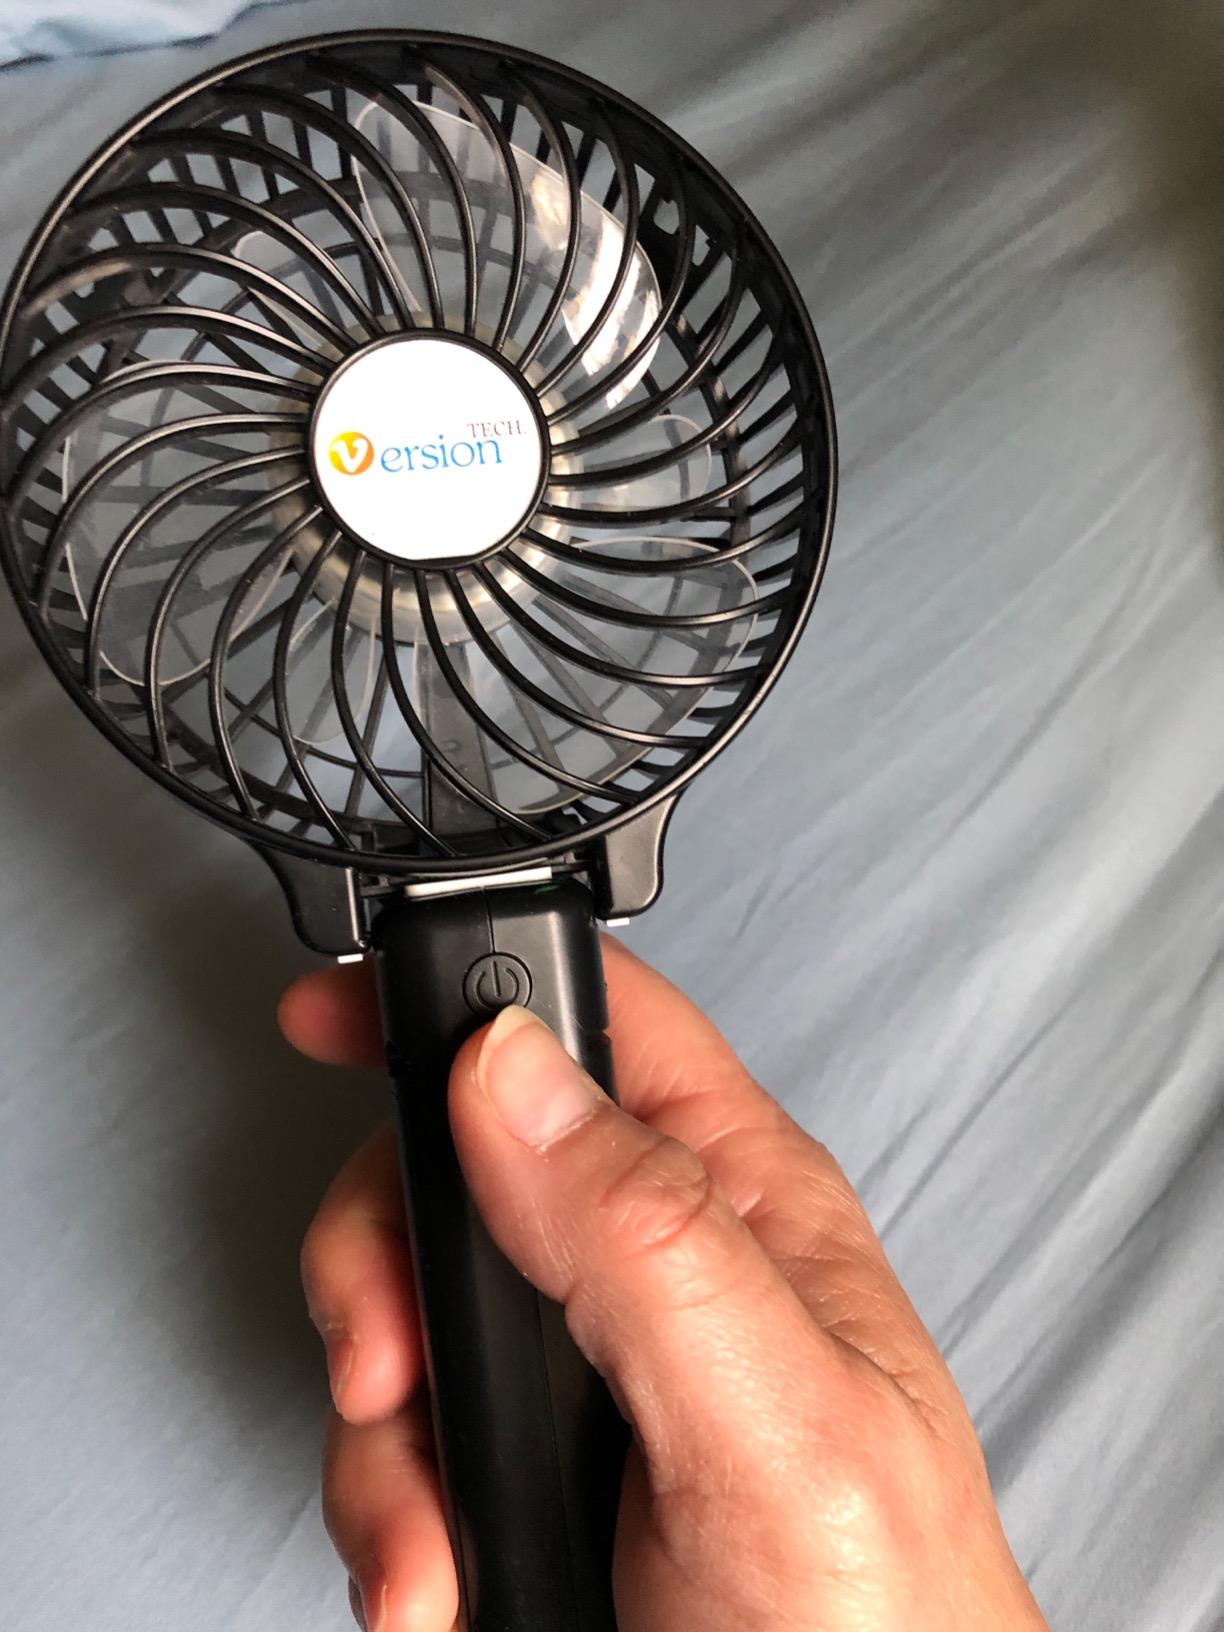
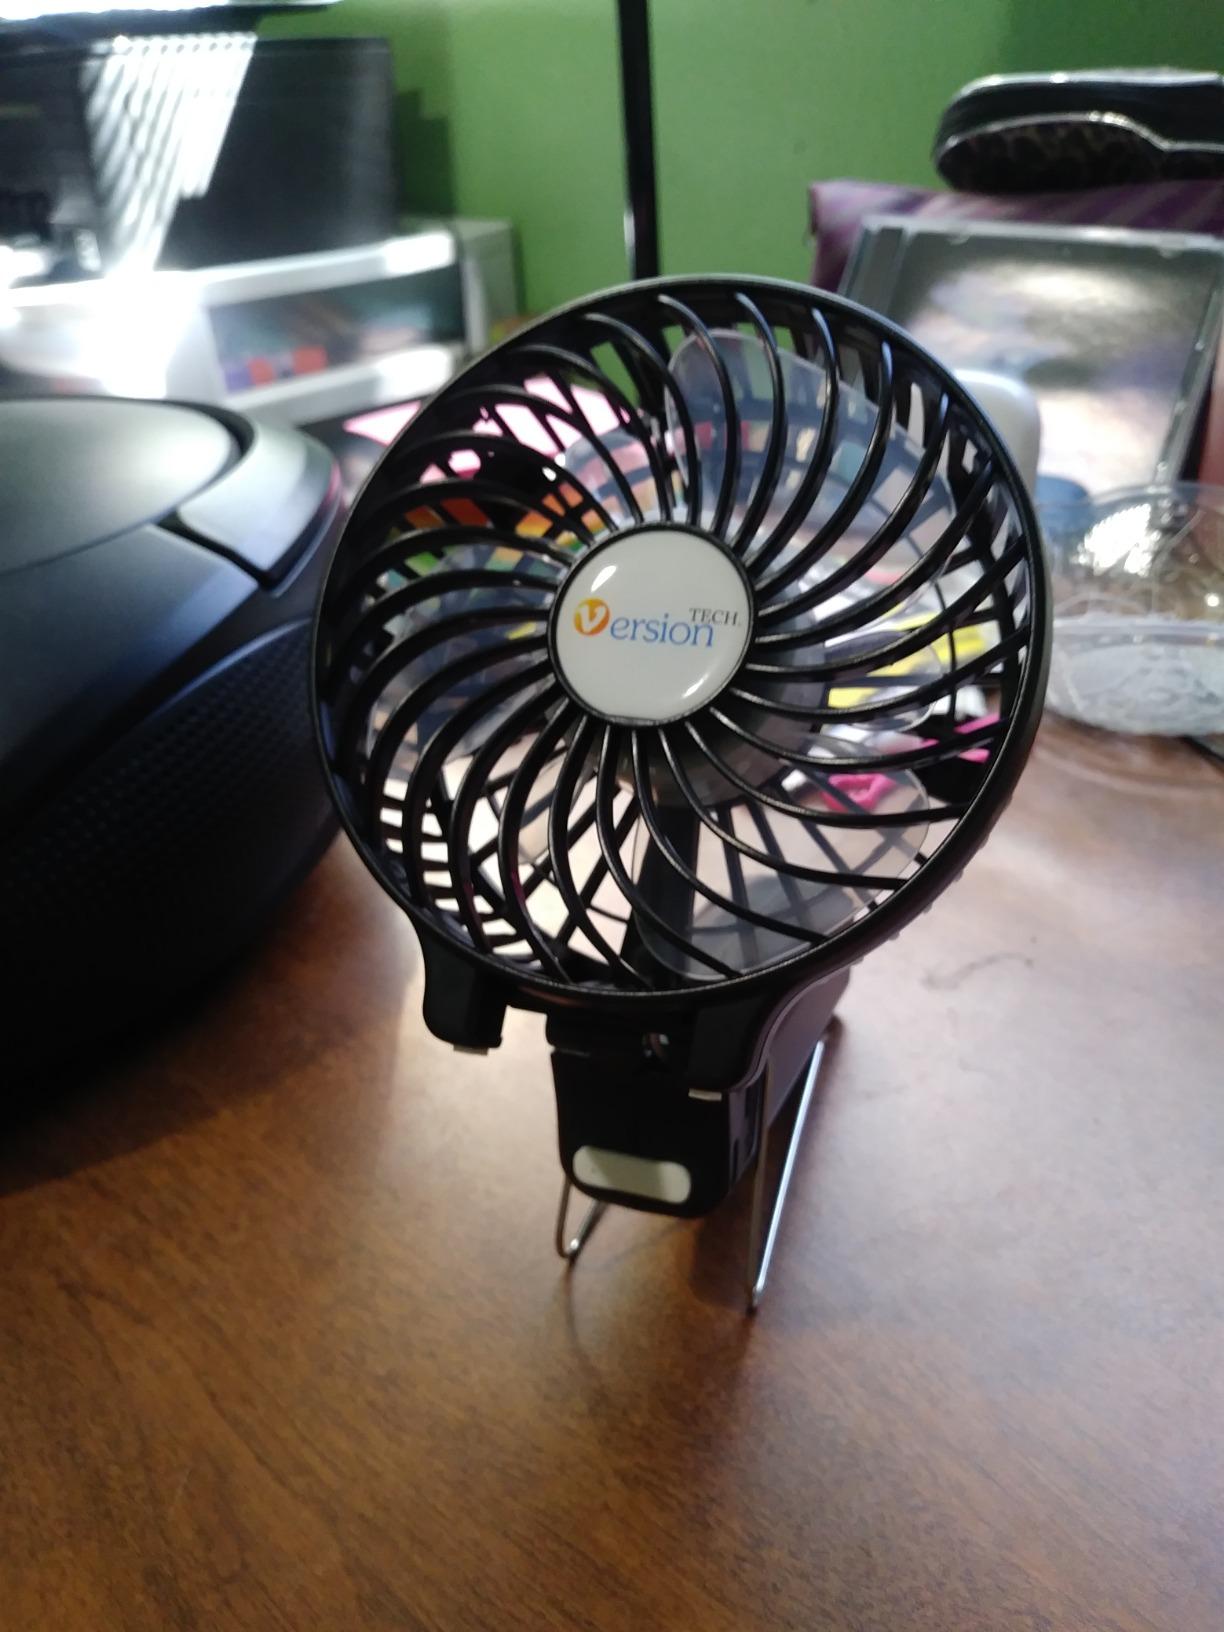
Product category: fan
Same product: yes